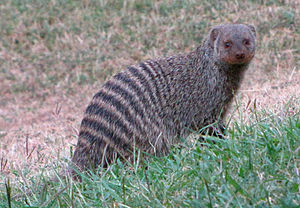
Manguster
Zebramangust , Mungos mungo
Manguster er en familie af kattelignende rovdyr hjemmehørende i Sydøstasien, Mellemøsten, Afrika og Sydeuropa. Flere arter er tillige indført til Caribien, Fiji og Hawaii. Tidligere var også 6 arter af små rovdyr fra Madagaskar inkluderet i Mangust-familien, men genetiske undersøgelser har vist at de hører til i familien Eupleridae. De 34 arter spænder fra 24 til 58 cm i længden og vejer fra 320 g til 5 kg Manguster opdeles i to underfamilier: solitære og sociale manguster.